Petco Park

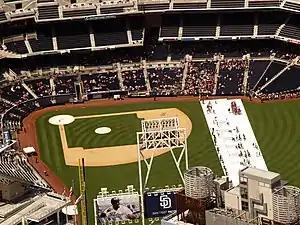
"American Idol" auditions at Petco Park, July 8, 2011

In 2011, the Food Network filmed a "Chairman's Challenge" at Petco Park that was to air as part of Season 4, episode 2 of "The Next Iron Chef".